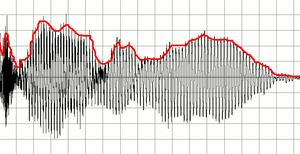
Le récepteur à cristal connu sous les noms de poste à galène, de poste à diode ainsi que de poste à pyrite est un récepteur radio à modulation d'amplitude extrêmement simple qui historiquement dès le début du XXᵉ siècle permit la réception des ondes radioélectriques des premières bandes radios, des signaux de la tour Eiffel et des premiers postes de radiodiffusion. Le récepteur à cristal équipait les stations de T.S.F. des navires, les stations de T.S.F. des ballons dirigeables, les stations de T.S.F. des avions, les stations portables. Il a aussi permis à des milliers d'amateurs de s'initier à l'électronique et joua un rôle important pour la diffusion de messages pendant la Première Guerre mondiale et pendant la Seconde Guerre mondiale.
L'enveloppe sonore est la courbe décrivant l'évolution d'une propriété d'un son en fonction du temps.
Un circuit de détecteur d'enveloppe est un circuit électrique redresseur simple alternance, composé d'une diode et d'un condensateur en série.